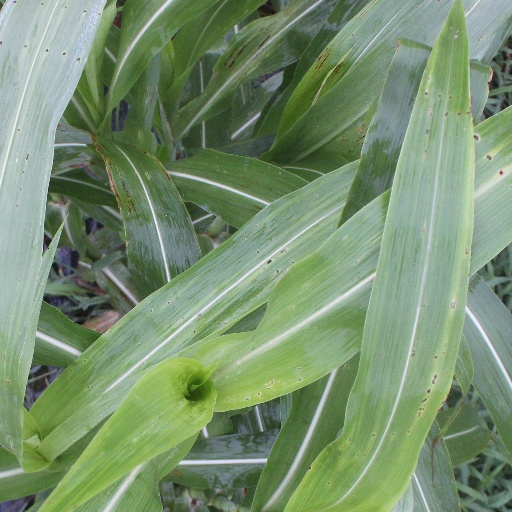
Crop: sorghum